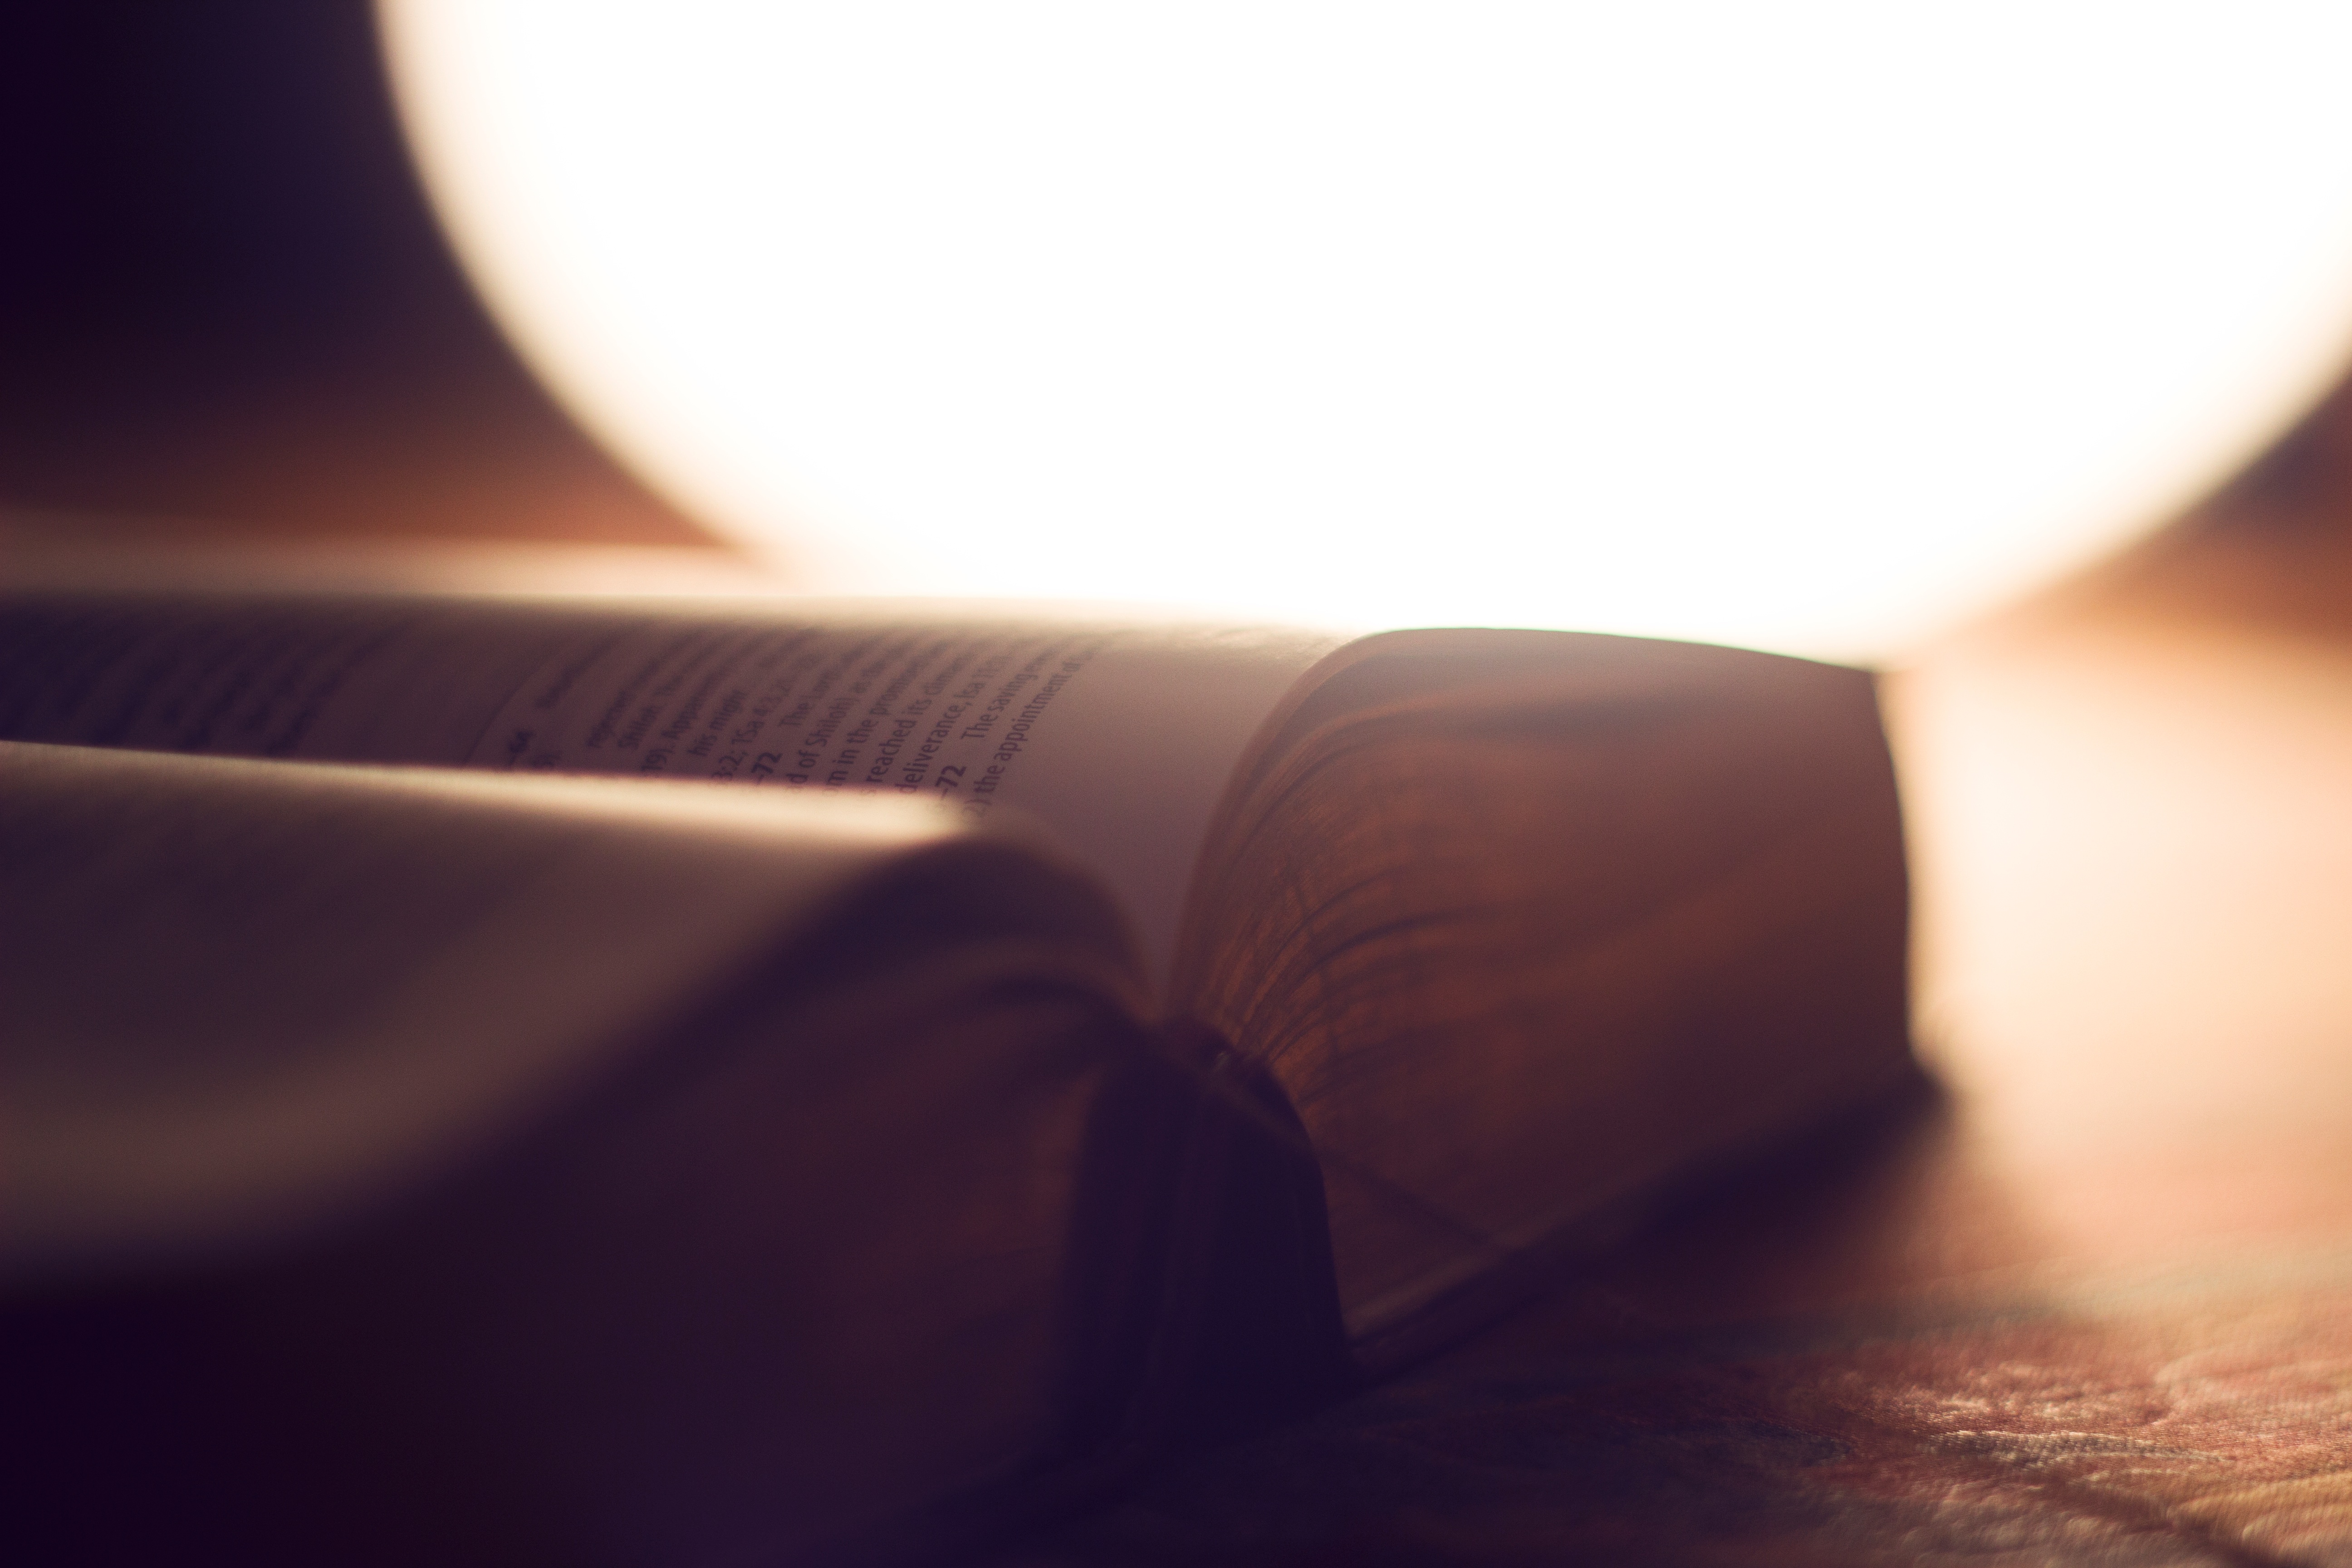
hand, book, light, white, photography, sunlight, morning, love, finger, color, shadow, darkness, black, arm, lighting, close up, human body, pages, eye, glasses, words, skin, beauty, organ, shape, emotion, sense